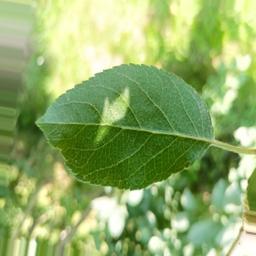
Label: Healthy